Yonkers Raceway & Empire City Casino

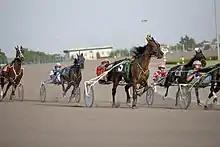
Racers on Yonkers Racetrack

MGM Resorts is bidding for one of three downstate New York casino licenses. If awarded a license, they will expand the property. They will redesign the casino floor, develop a 5,000 seat performance venue and a sportsbook. There will also be additional restaurants and convention space. MGM Resorts submitted their bid for a commercial casino license on June 26, 2025, the day before bids were due.